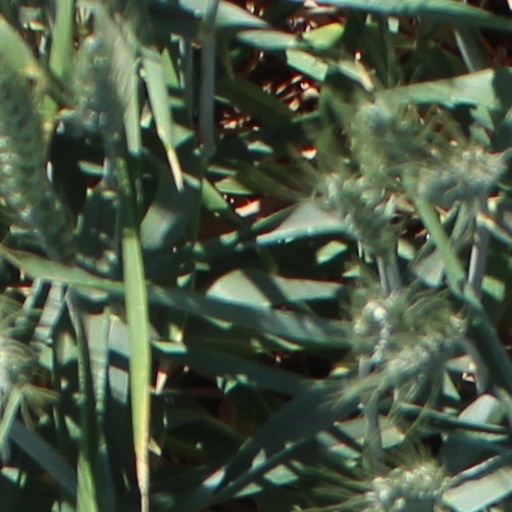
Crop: wheat